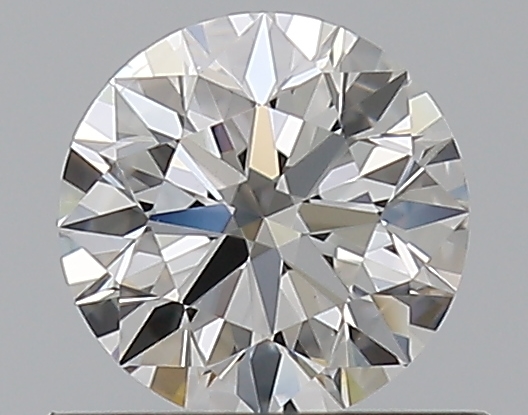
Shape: round
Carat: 0.5
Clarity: VS2
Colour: F
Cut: EX
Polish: EX
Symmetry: VG
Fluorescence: N
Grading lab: GIA
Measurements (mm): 5.05 x 5.07 x 3.15